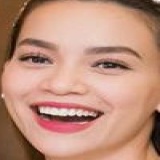
ca sĩ Hồ Ngọc Hà